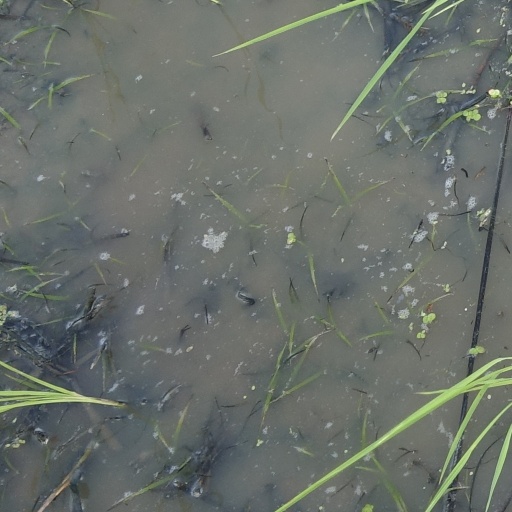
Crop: rice